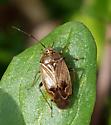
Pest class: lygus_bug